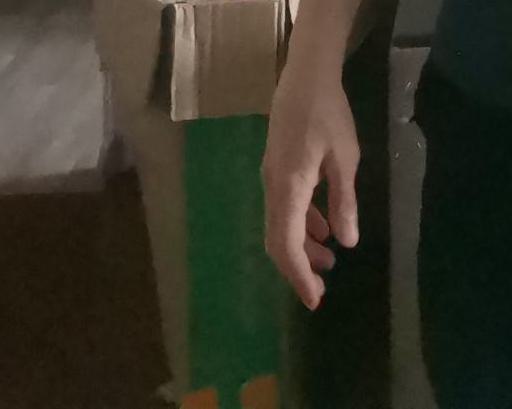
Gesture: no_gesture